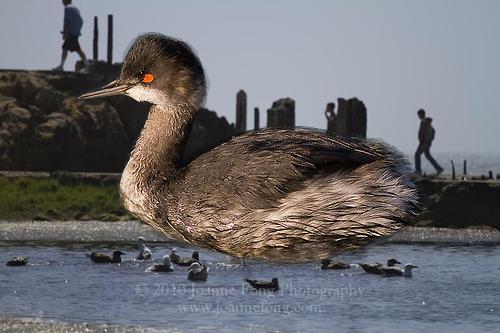
Bird species: Eared_Grebe
Bird type: waterbird
Background: water